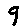
Label: 9